Sky position (RA, Dec in degrees): 119.996, 27.761
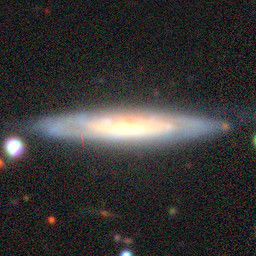
Galaxy morphology: Edge-on Galaxies without Bulge